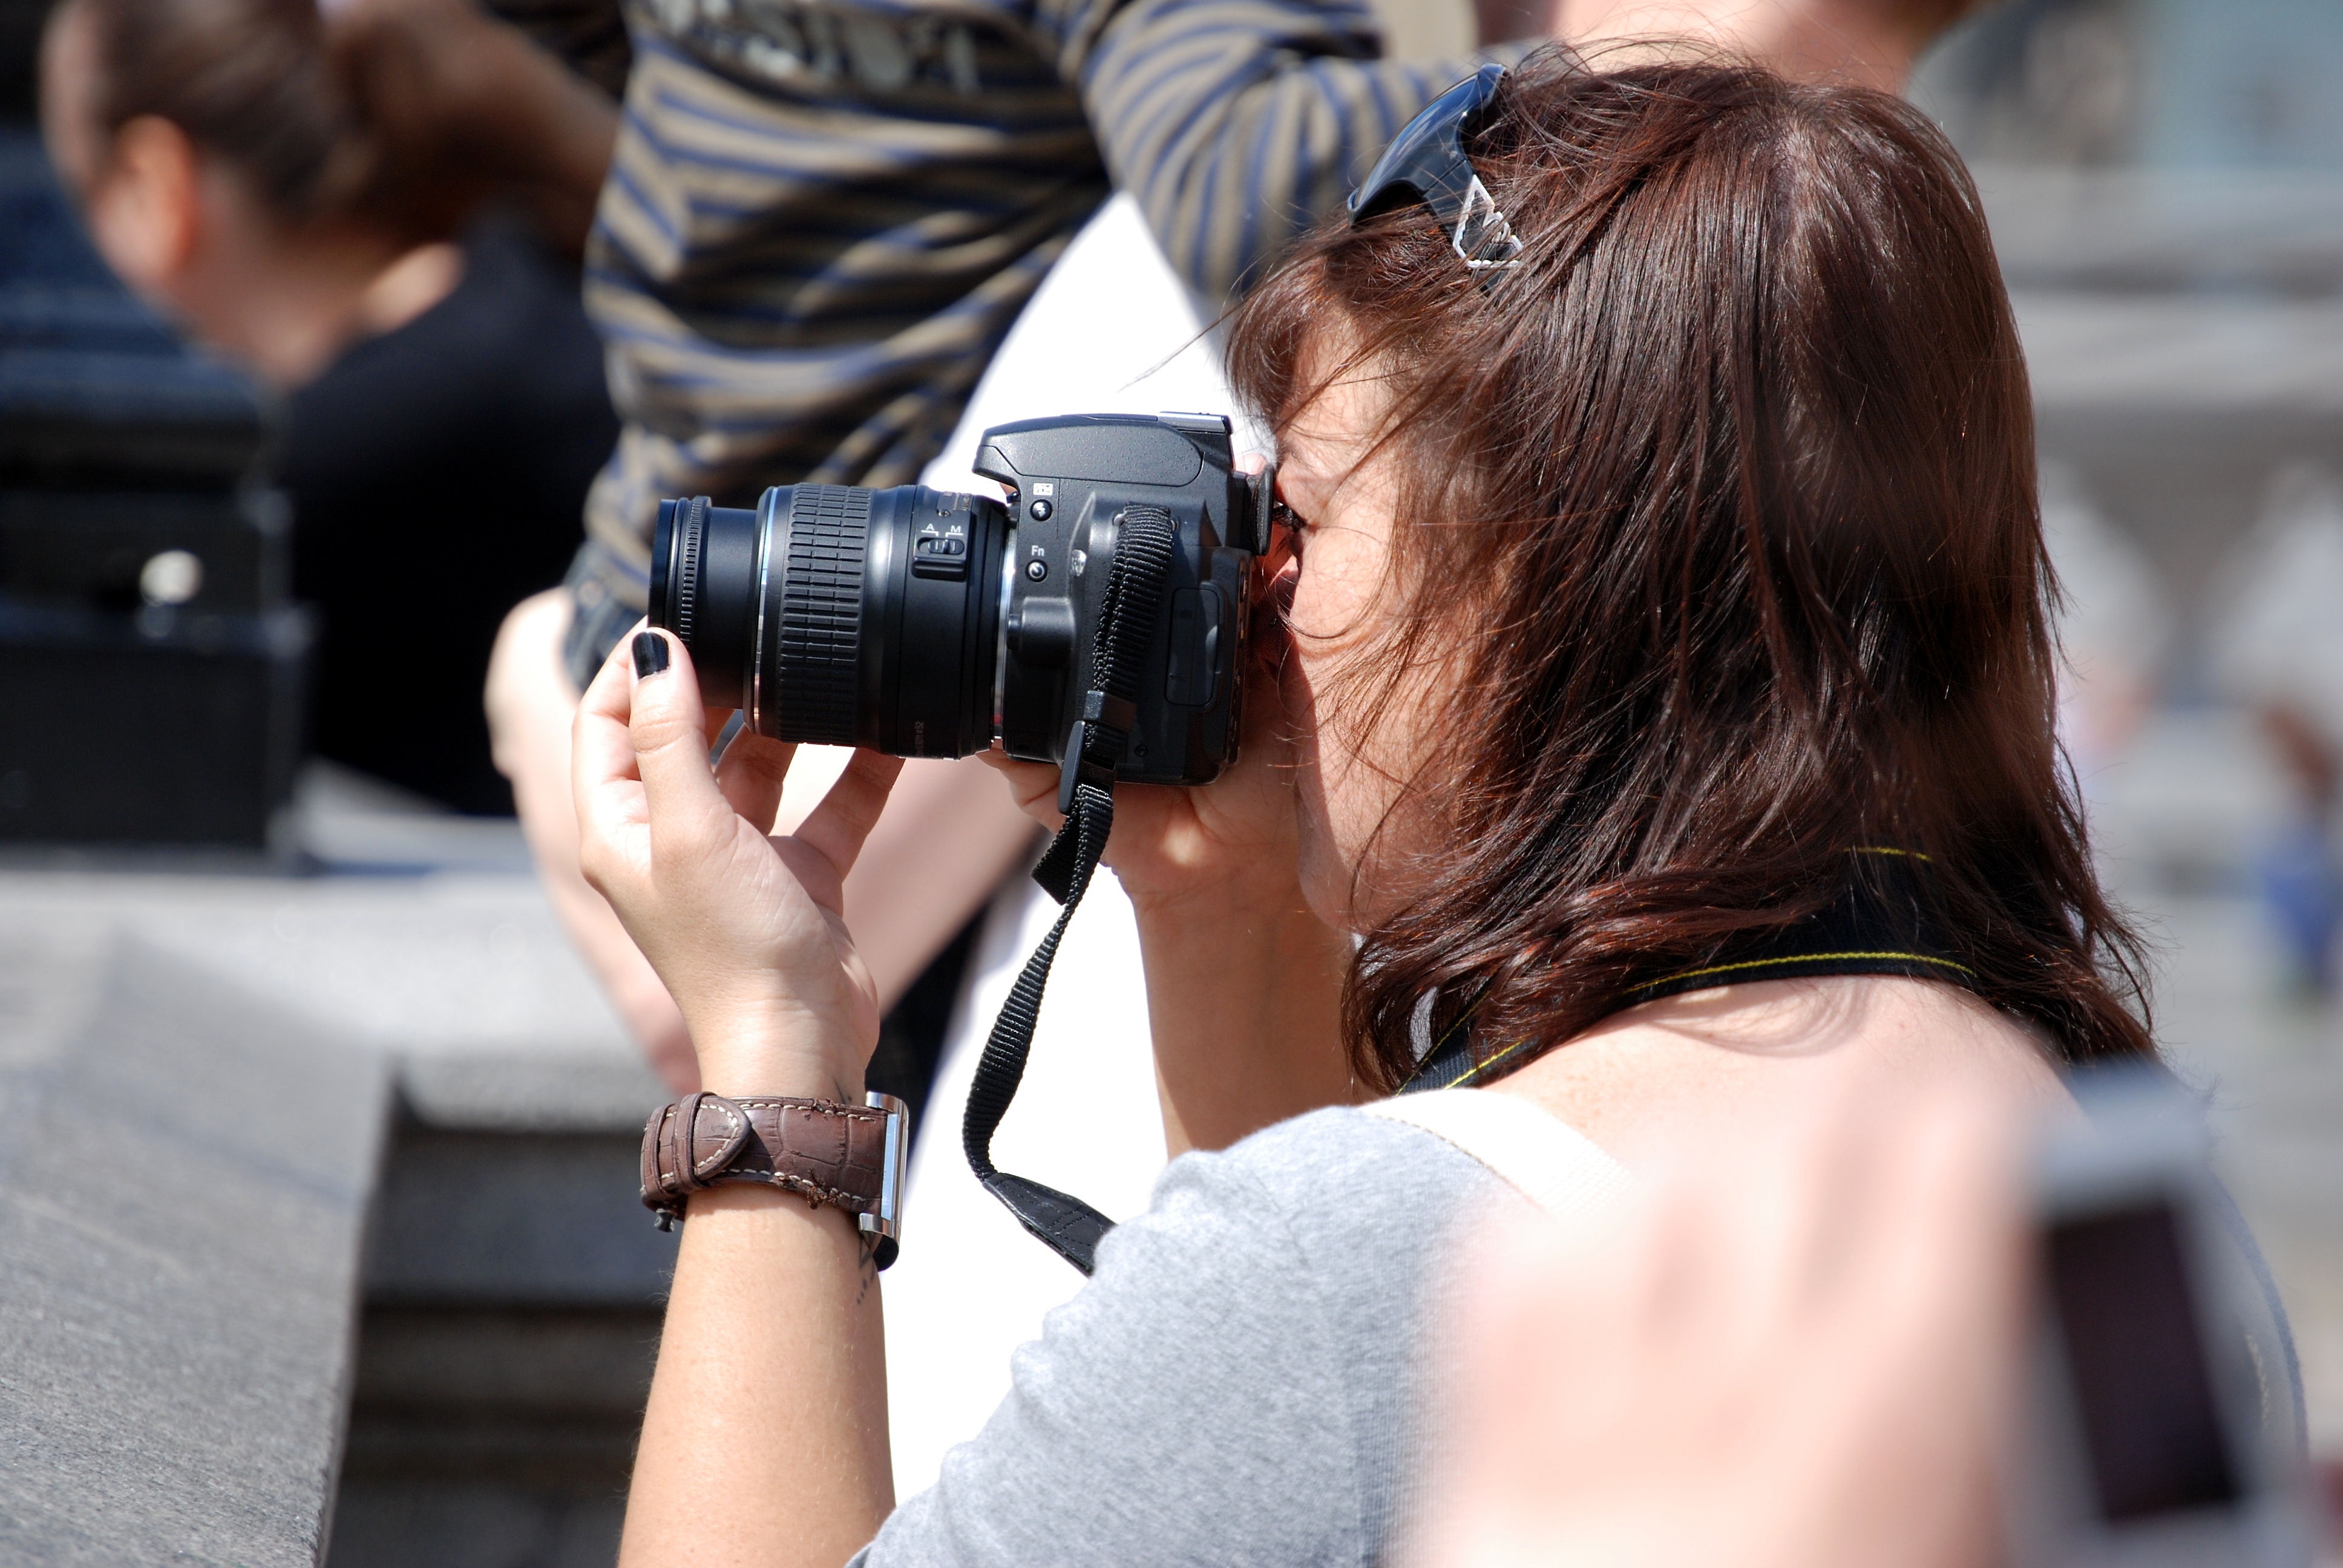
person, woman, hair, photography, photographer, young, spring, fashion, lifestyle, hairstyle, singing, beauty, hobby, interaction